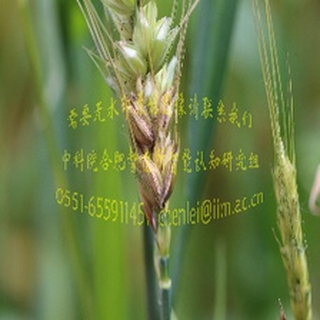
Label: wheat_fusarium_head_blight